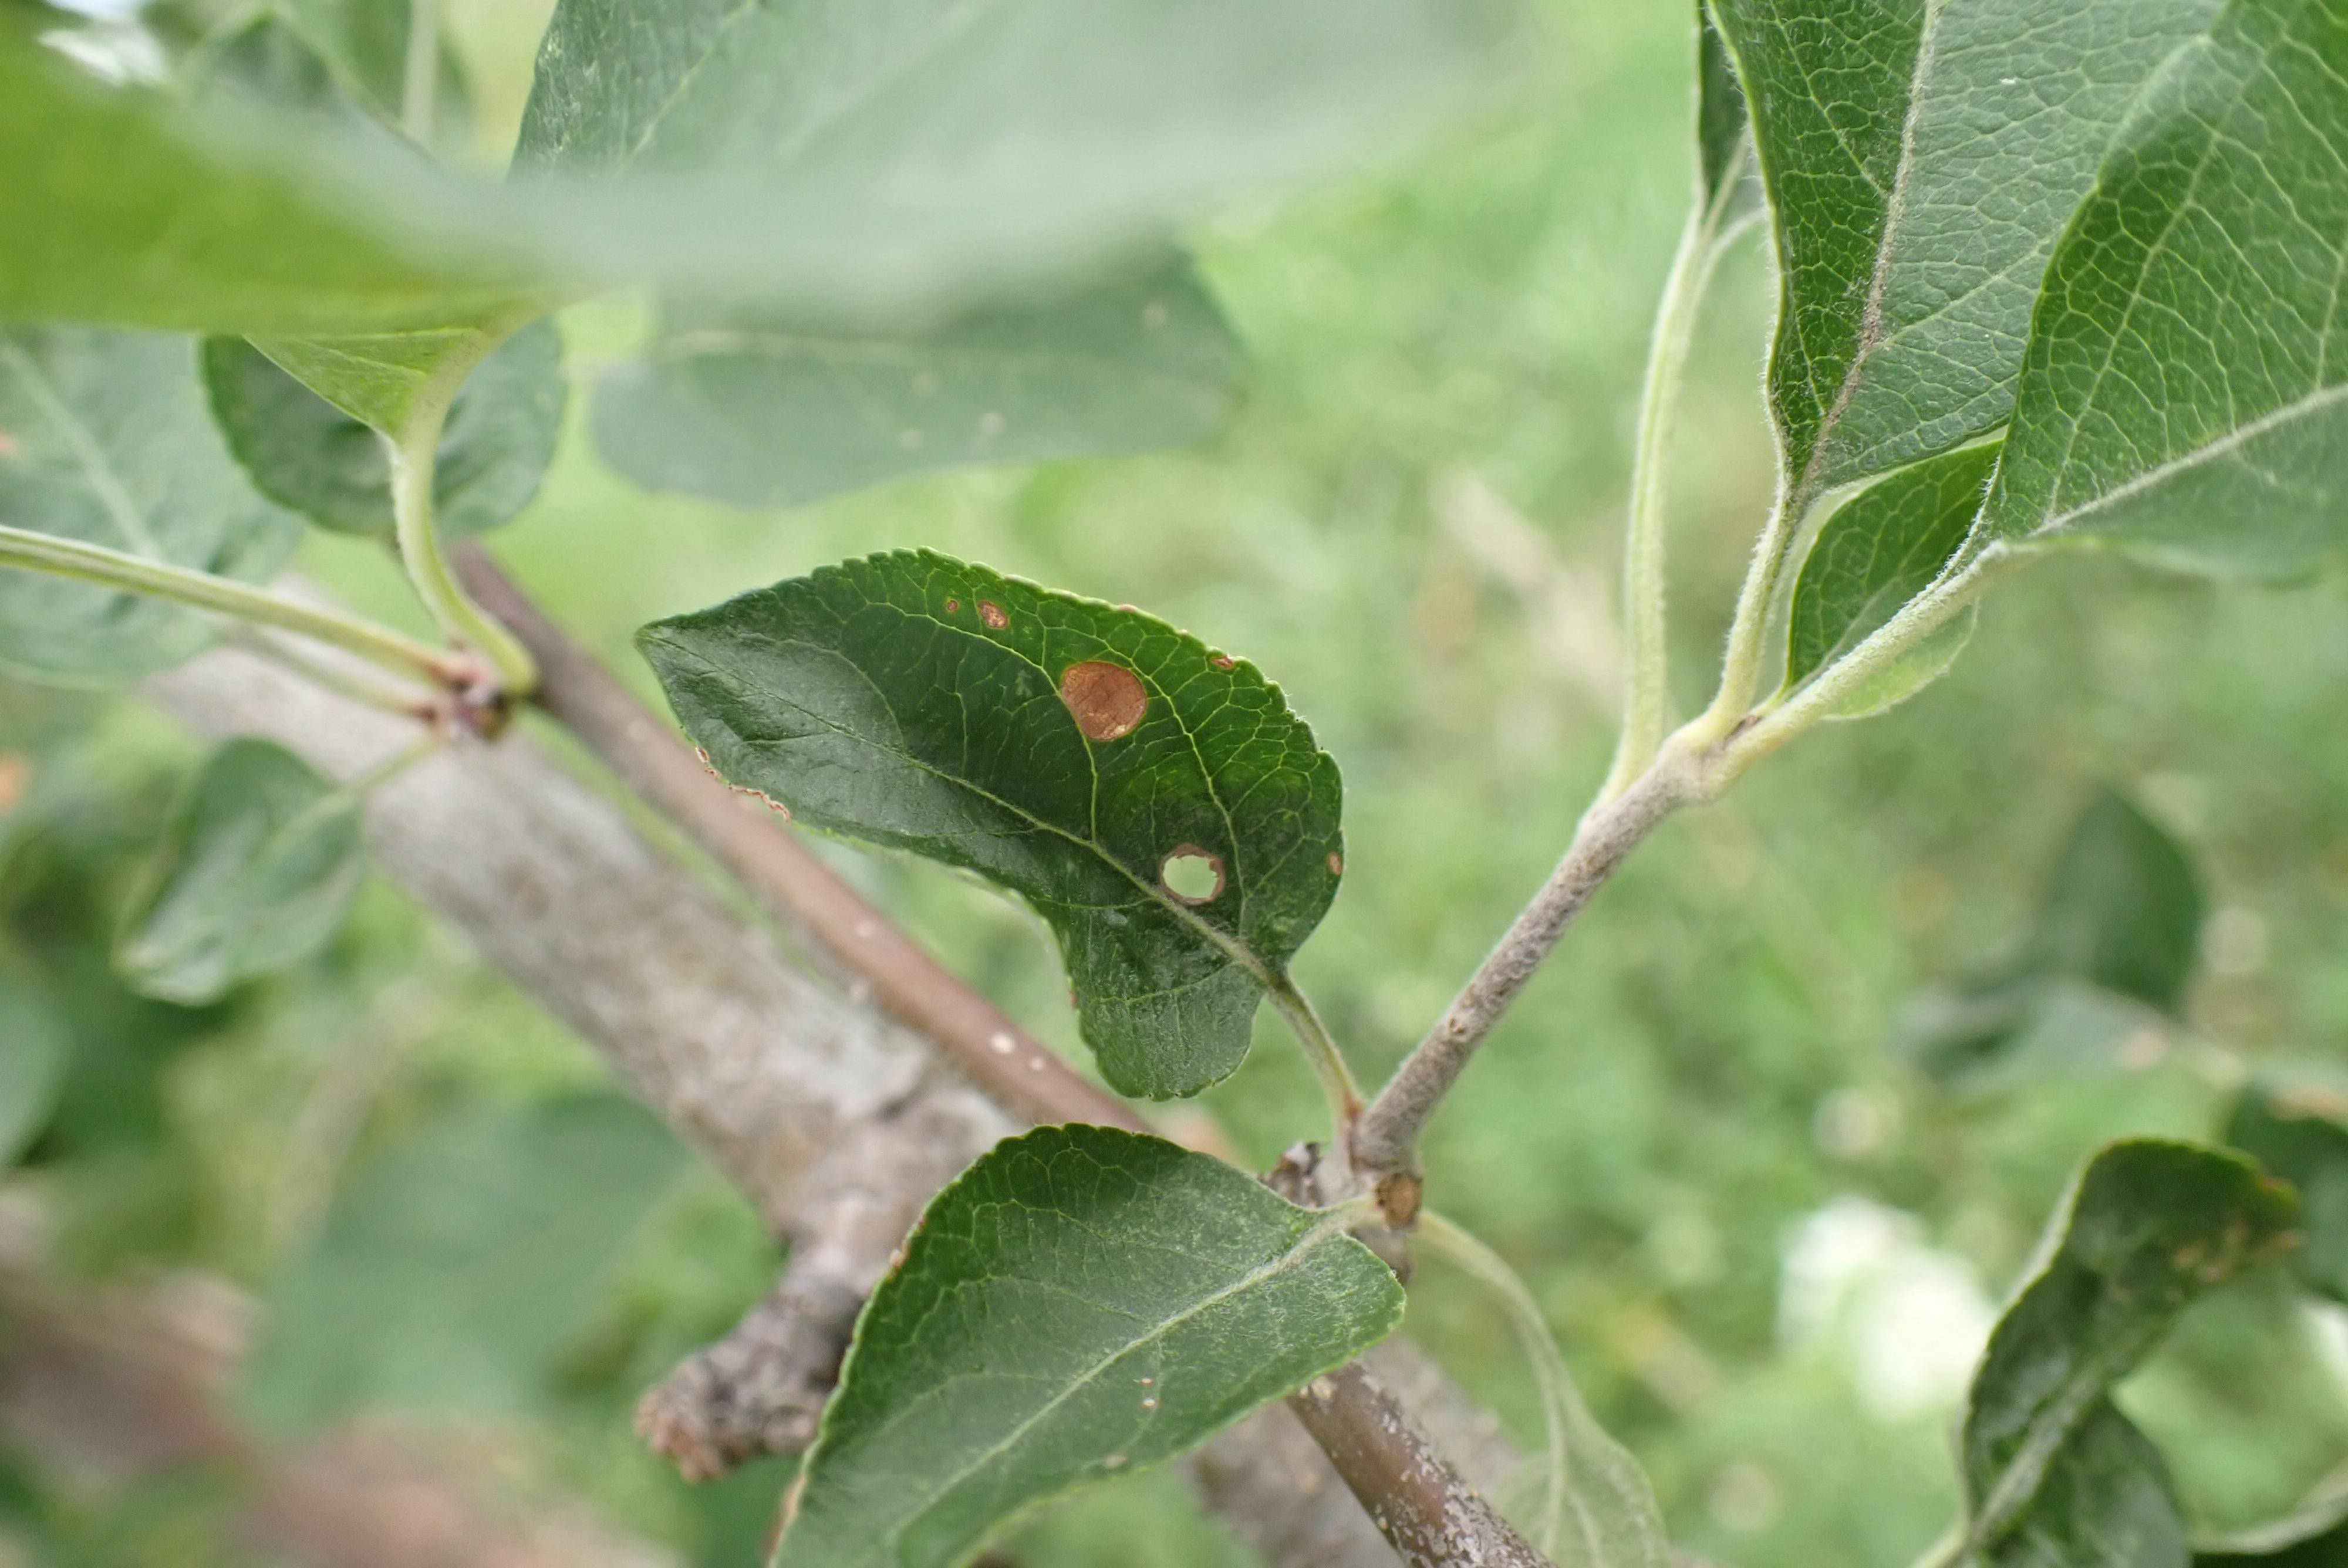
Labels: frog_eye_leaf_spot